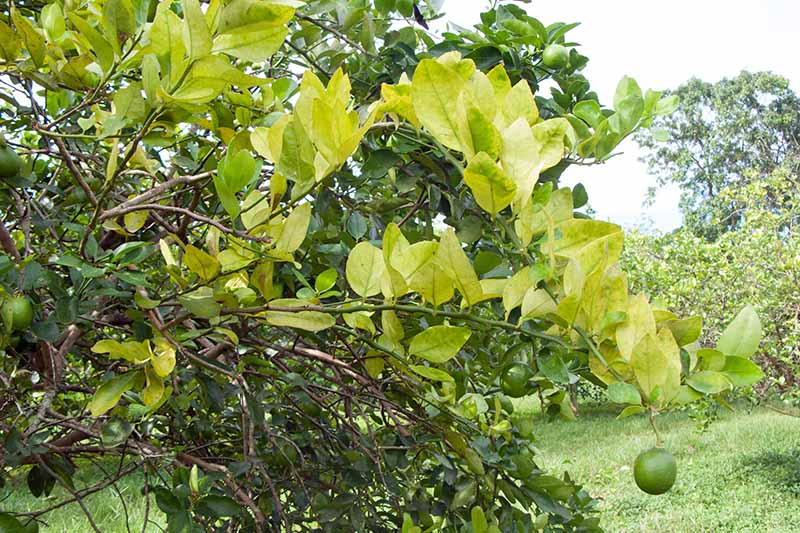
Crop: unknown
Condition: citrus_greening_disease